Carthona, Darling Point

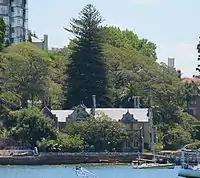
Carthona seen from Murray Rose Pool, Double Bay

Ernest Henry Charles Wunderlich was the next owner of Carthona. The house was put on the market in 1911 and purchased by Ernest Wunderlich for subdivision. Ernest Wunderlich was the brother of Alfred Wunderlich who subdivided Lindsay at about the same time. Carthona and the other blocks of land were advertised for sale in 1913.